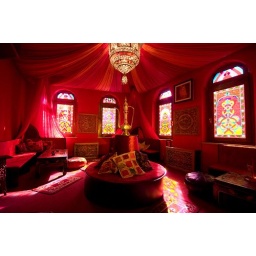
The red room at the first floor of Ramayana Cafe in the morning.Photo by: Catalin Olteanu